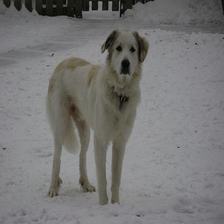
Species: dog
Breed: great pyrenees